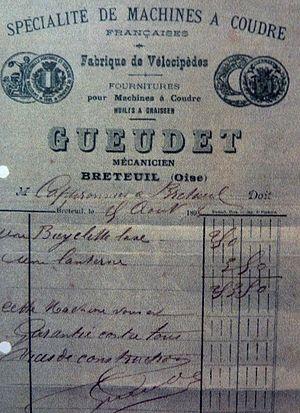
Fabrique de vélos Gueudet